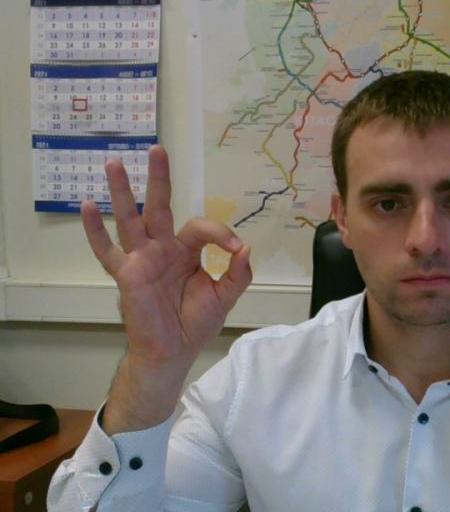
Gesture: ok